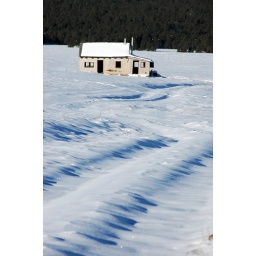
Little house in the blue snow